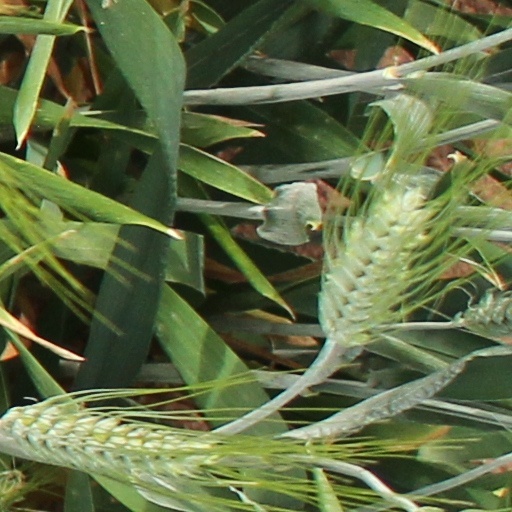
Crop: wheat